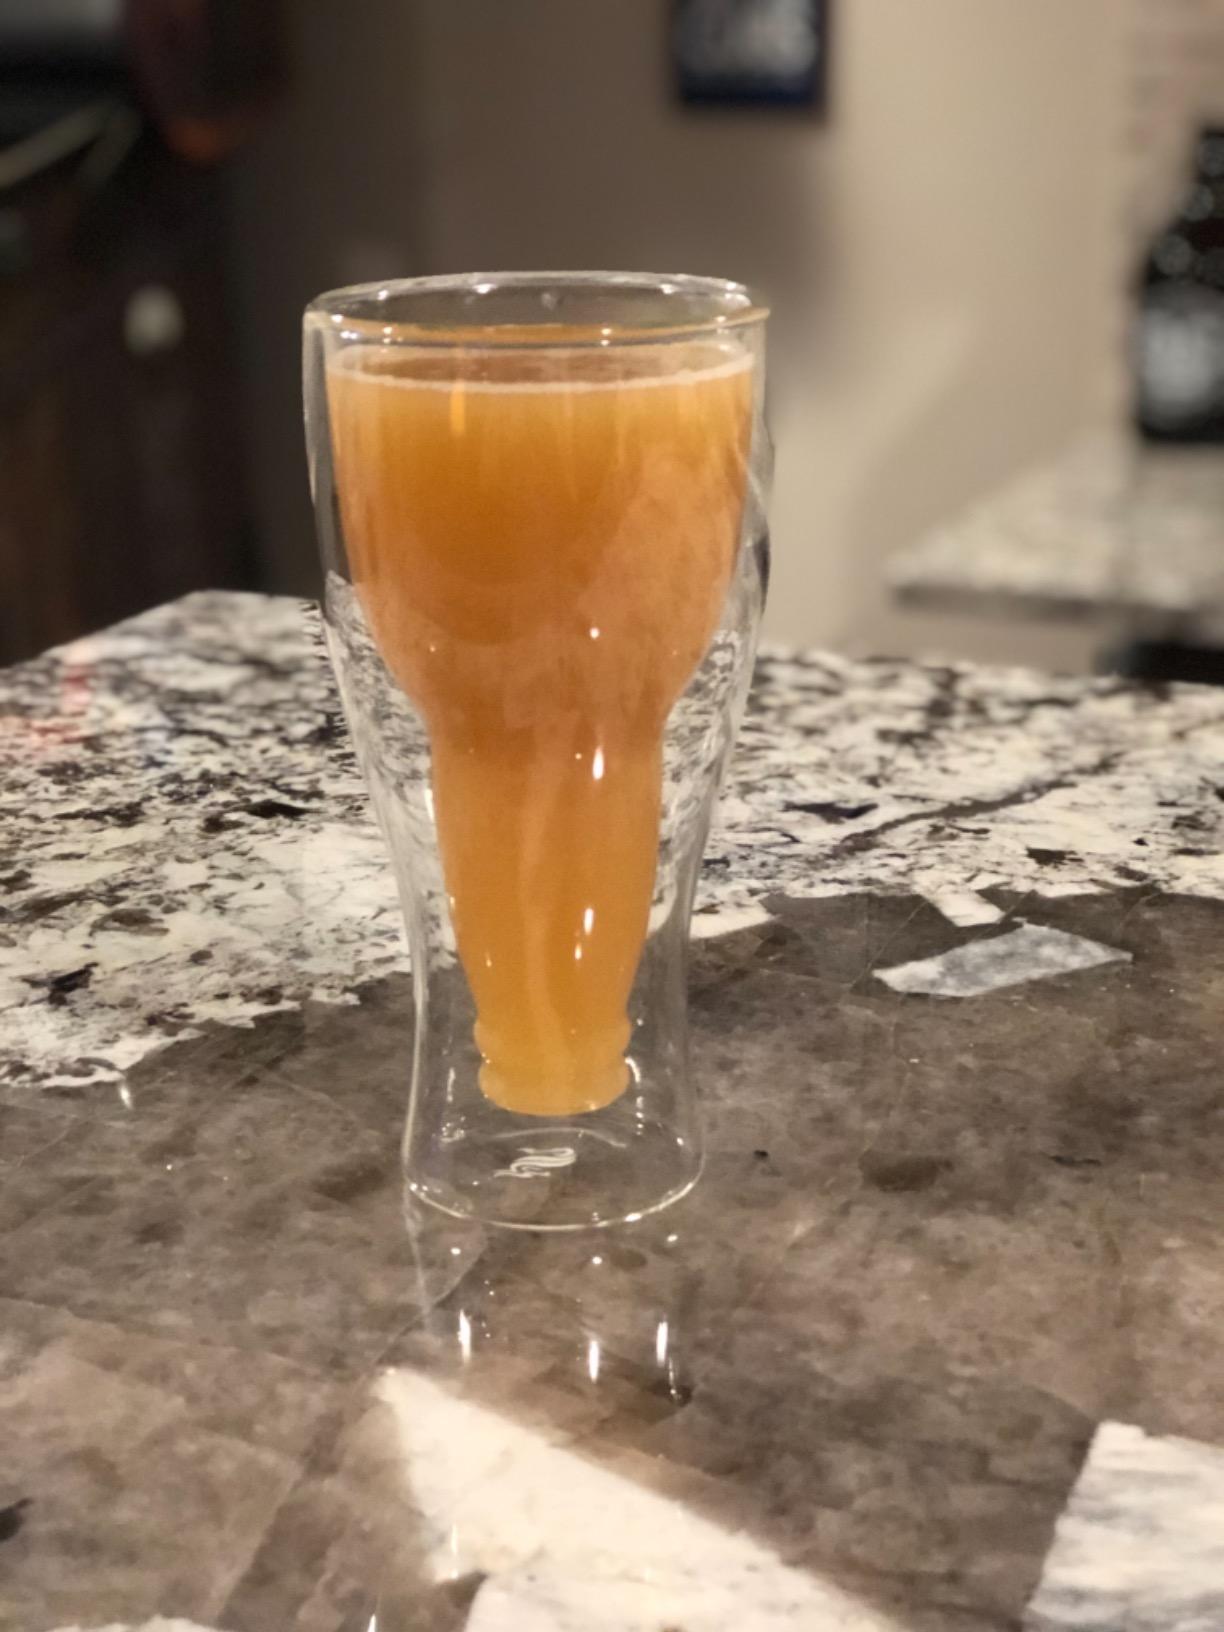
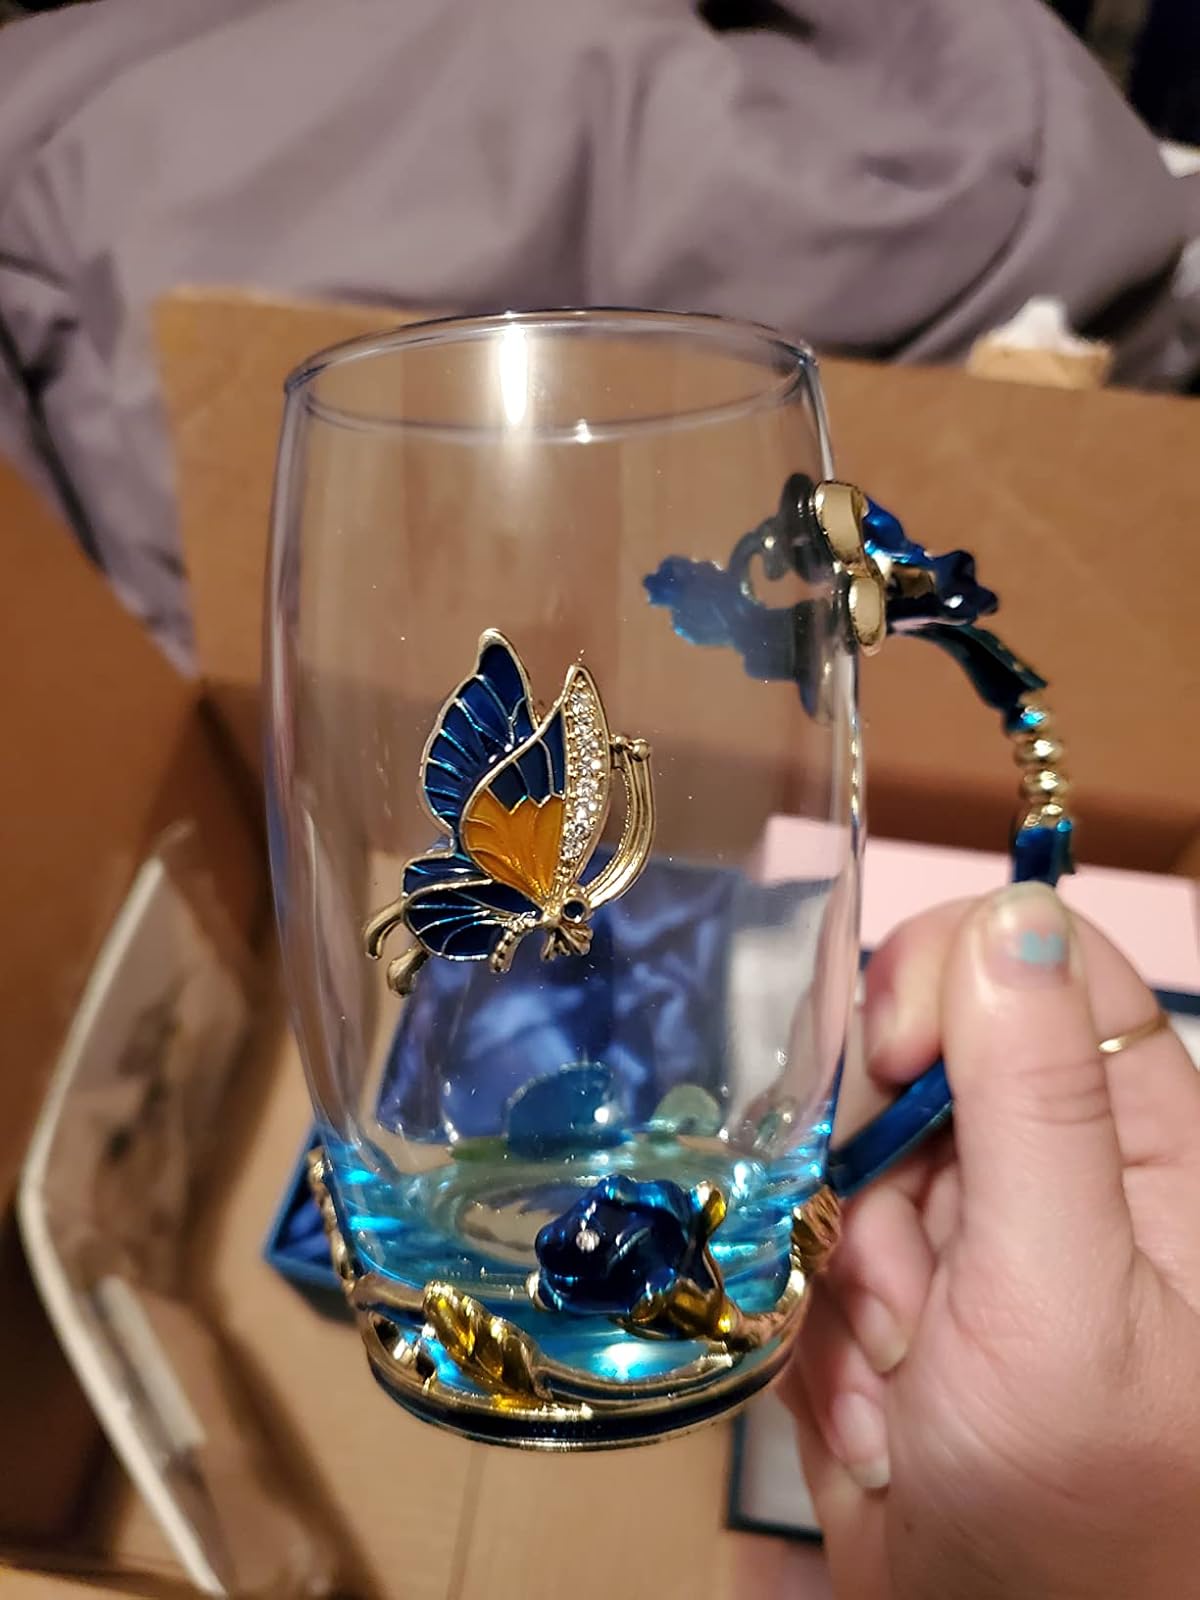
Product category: items_mug
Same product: no